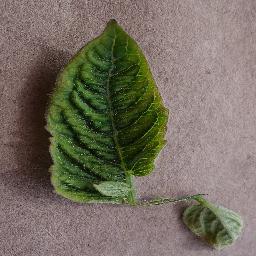
Label: Tomato___Tomato_Yellow_Leaf_Curl_Virus